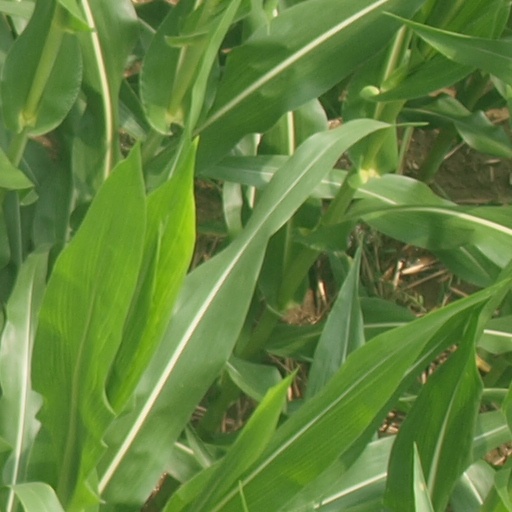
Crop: maize; corn